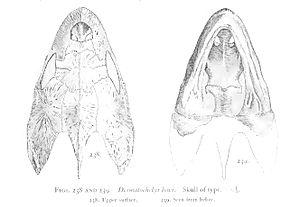
Crâne de la tortue Protostégidé Desmatochelys lowi
Les Desmatochelyidae, ou desmatochélyidés, forment une famille éteinte de tortues marines datant du Crétacé.
Desmatochelys est un genre éteint de grandes tortues marines qui appartenait à la famille également éteinte des Desmatochelyidae jusqu'en 2015, date à laquelle il a été rattaché à celle des Protostegidae.